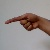
The image shows a hand gesture representing the letter 'G' in Indian Sign Language.